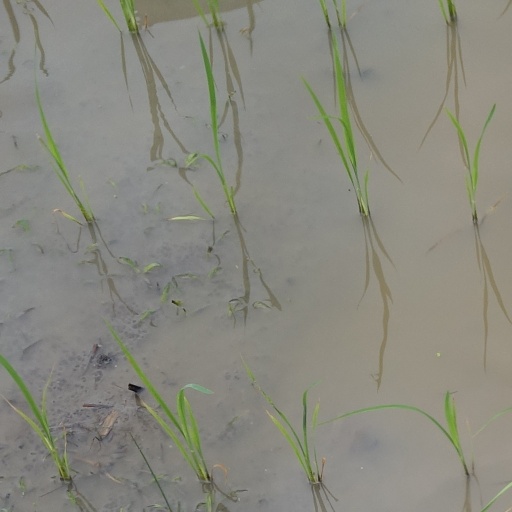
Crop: rice